William O'Neill, 1st Baron O'Neill

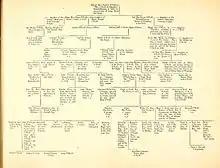
O'Neill Conroy family tree

Reverend William O'Neill, 1st Baron O'Neill (4 March 1813 – 18 April 1883), was an Anglo-Irish hereditary peer, clergyman and musical composer. Born William Chichester, he changed his surname to O'Neill in 1855.